Arrest

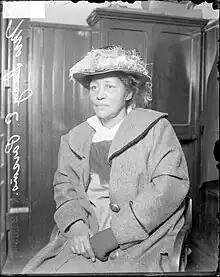
American socialist activist Lucy Parsons after her arrest for rioting during an unemployment protest at Hull House in Chicago, Illinois, 1915

The word "arrest" is Anglo-Norman in origin, derived from the French word "arrêt" meaning 'to stop or stay' and signifies a restraint of a person. Lexicologically, the meaning of the word arrest is given in various dictionaries depending upon the circumstances in which the word is used. There are numerous slang terms for being arrested throughout the world. In British slang terminology, the term "nicked" is often synonymous with being arrested, and "nick" can also refer to a police station, and the term "pinched" is also common. In the United States and France the term "collared" is sometimes used. The terms "lifted" or "picked up" are also heard on occasion.